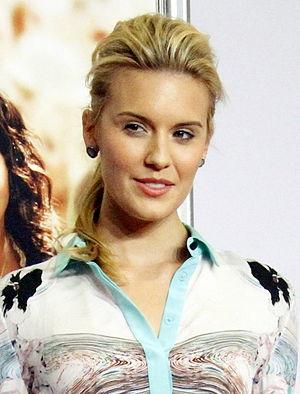
Maggie Grace, née le 21 septembre 1983 à Worthington dans l'Ohio, est une actrice et productrice américaine.
Lock Out ou Sécurité maximale au Québec est un film de science-fiction franco-américain écrit et réalisé par James Mather et Stephen St. Leger, en collaboration avec Luc Besson, sorti en 2012.